Railroad switch

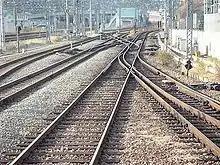
A dual-gauge switch in Japan

A "three-way switch" is used to split a railroad track into three divergent paths rather than the more usual two. There are two types of three-way switches. In a "symmetrical three-way switch", the left and right branches diverge at the same place. In an "asymmetrical three-way switch", the branches diverge in a staggered way using two interlaced turnouts. Both types of three-way switches require three frogs.